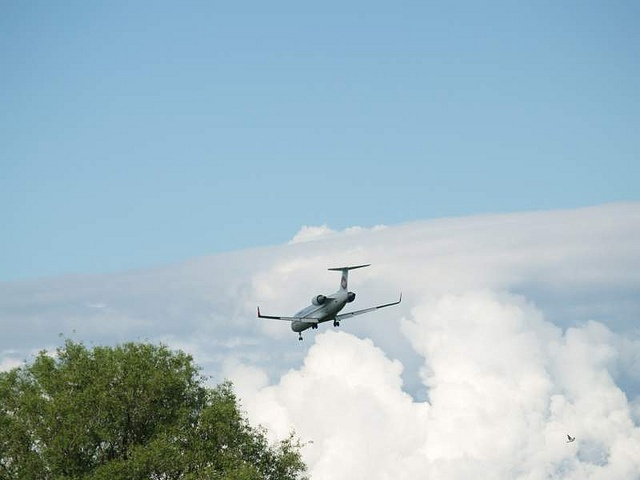
An airplane is traveling in the sky preparing to land.
A plane that is flying above the clouds.
A jet flies low as it prepares to land
An airplane flying in the air near trees.
The airplane is making it's final pass over the area to land.